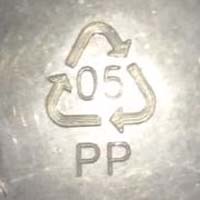
Plastic recycling code class: 5_polypropylene_PP